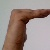
The image shows a hand gesture representing a space in Indian Sign Language.